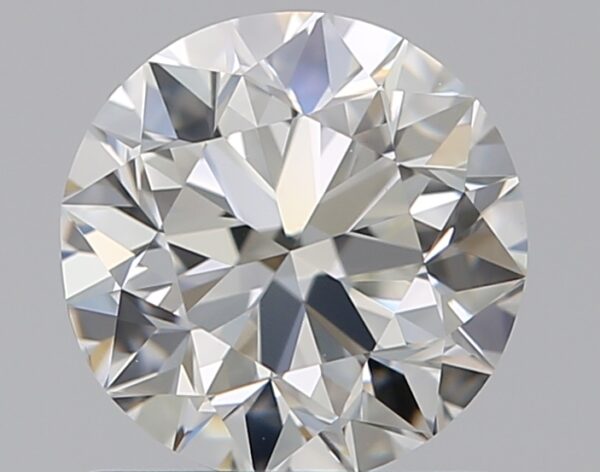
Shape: round
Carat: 0.9
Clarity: VVS1
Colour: H
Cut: VG
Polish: EX
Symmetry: VG
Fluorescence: F
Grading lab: GIA
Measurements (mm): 5.99 x 6.07 x 3.88